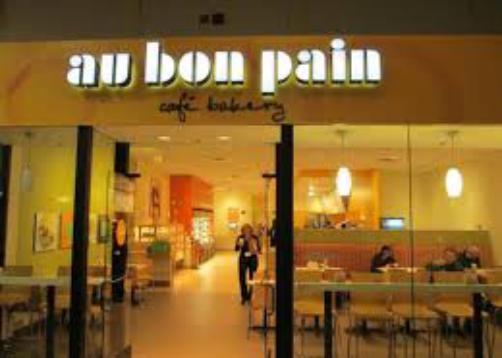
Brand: Au Bon Pain
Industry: Food